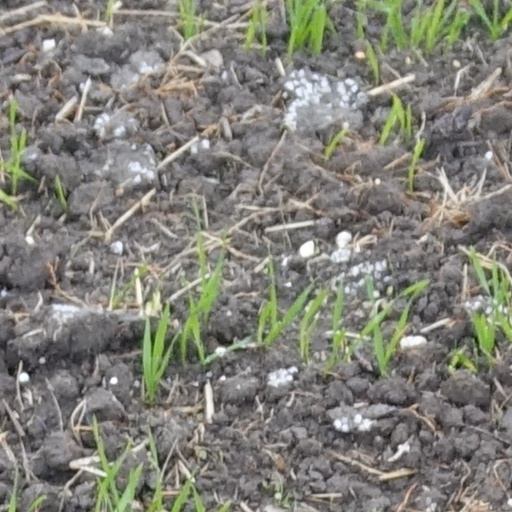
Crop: wheat